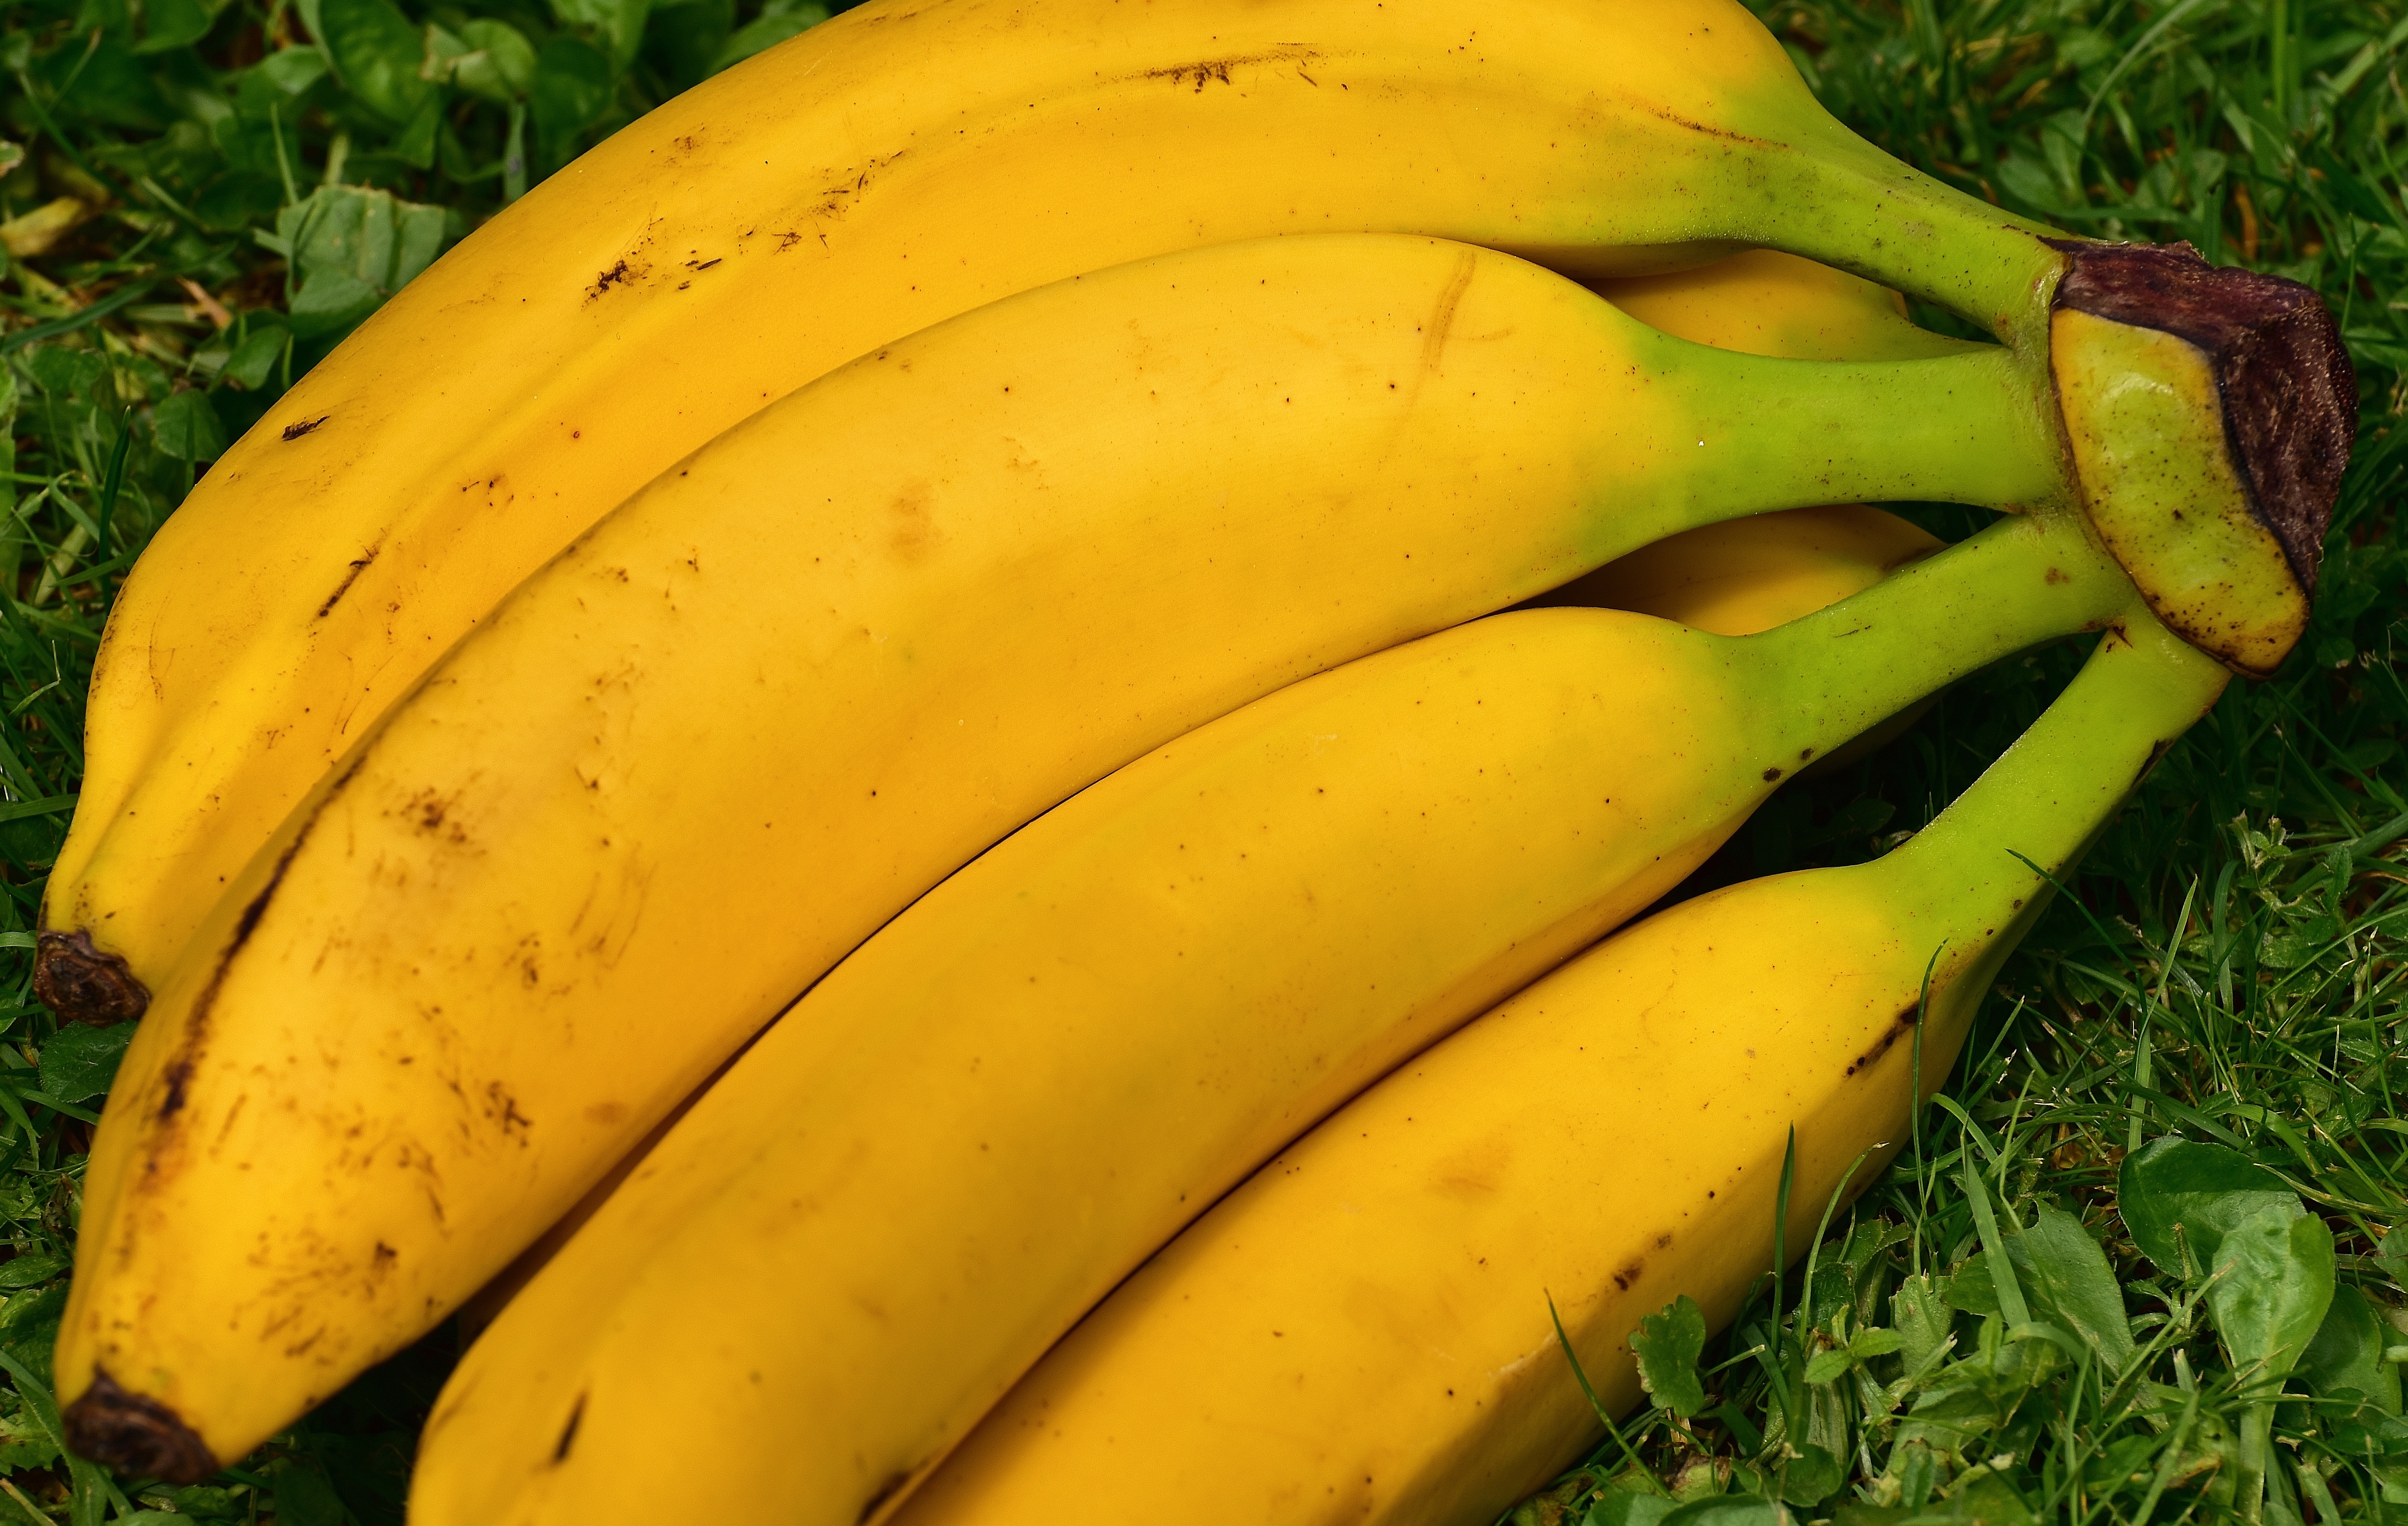
nature, plant, fruit, ripe, food, produce, vegetable, yellow, banana, healthy, close, bananas, fruits, frisch, banana peel, flowering plant, winter squash, land plant, banana family, cooking plantain, summer squash